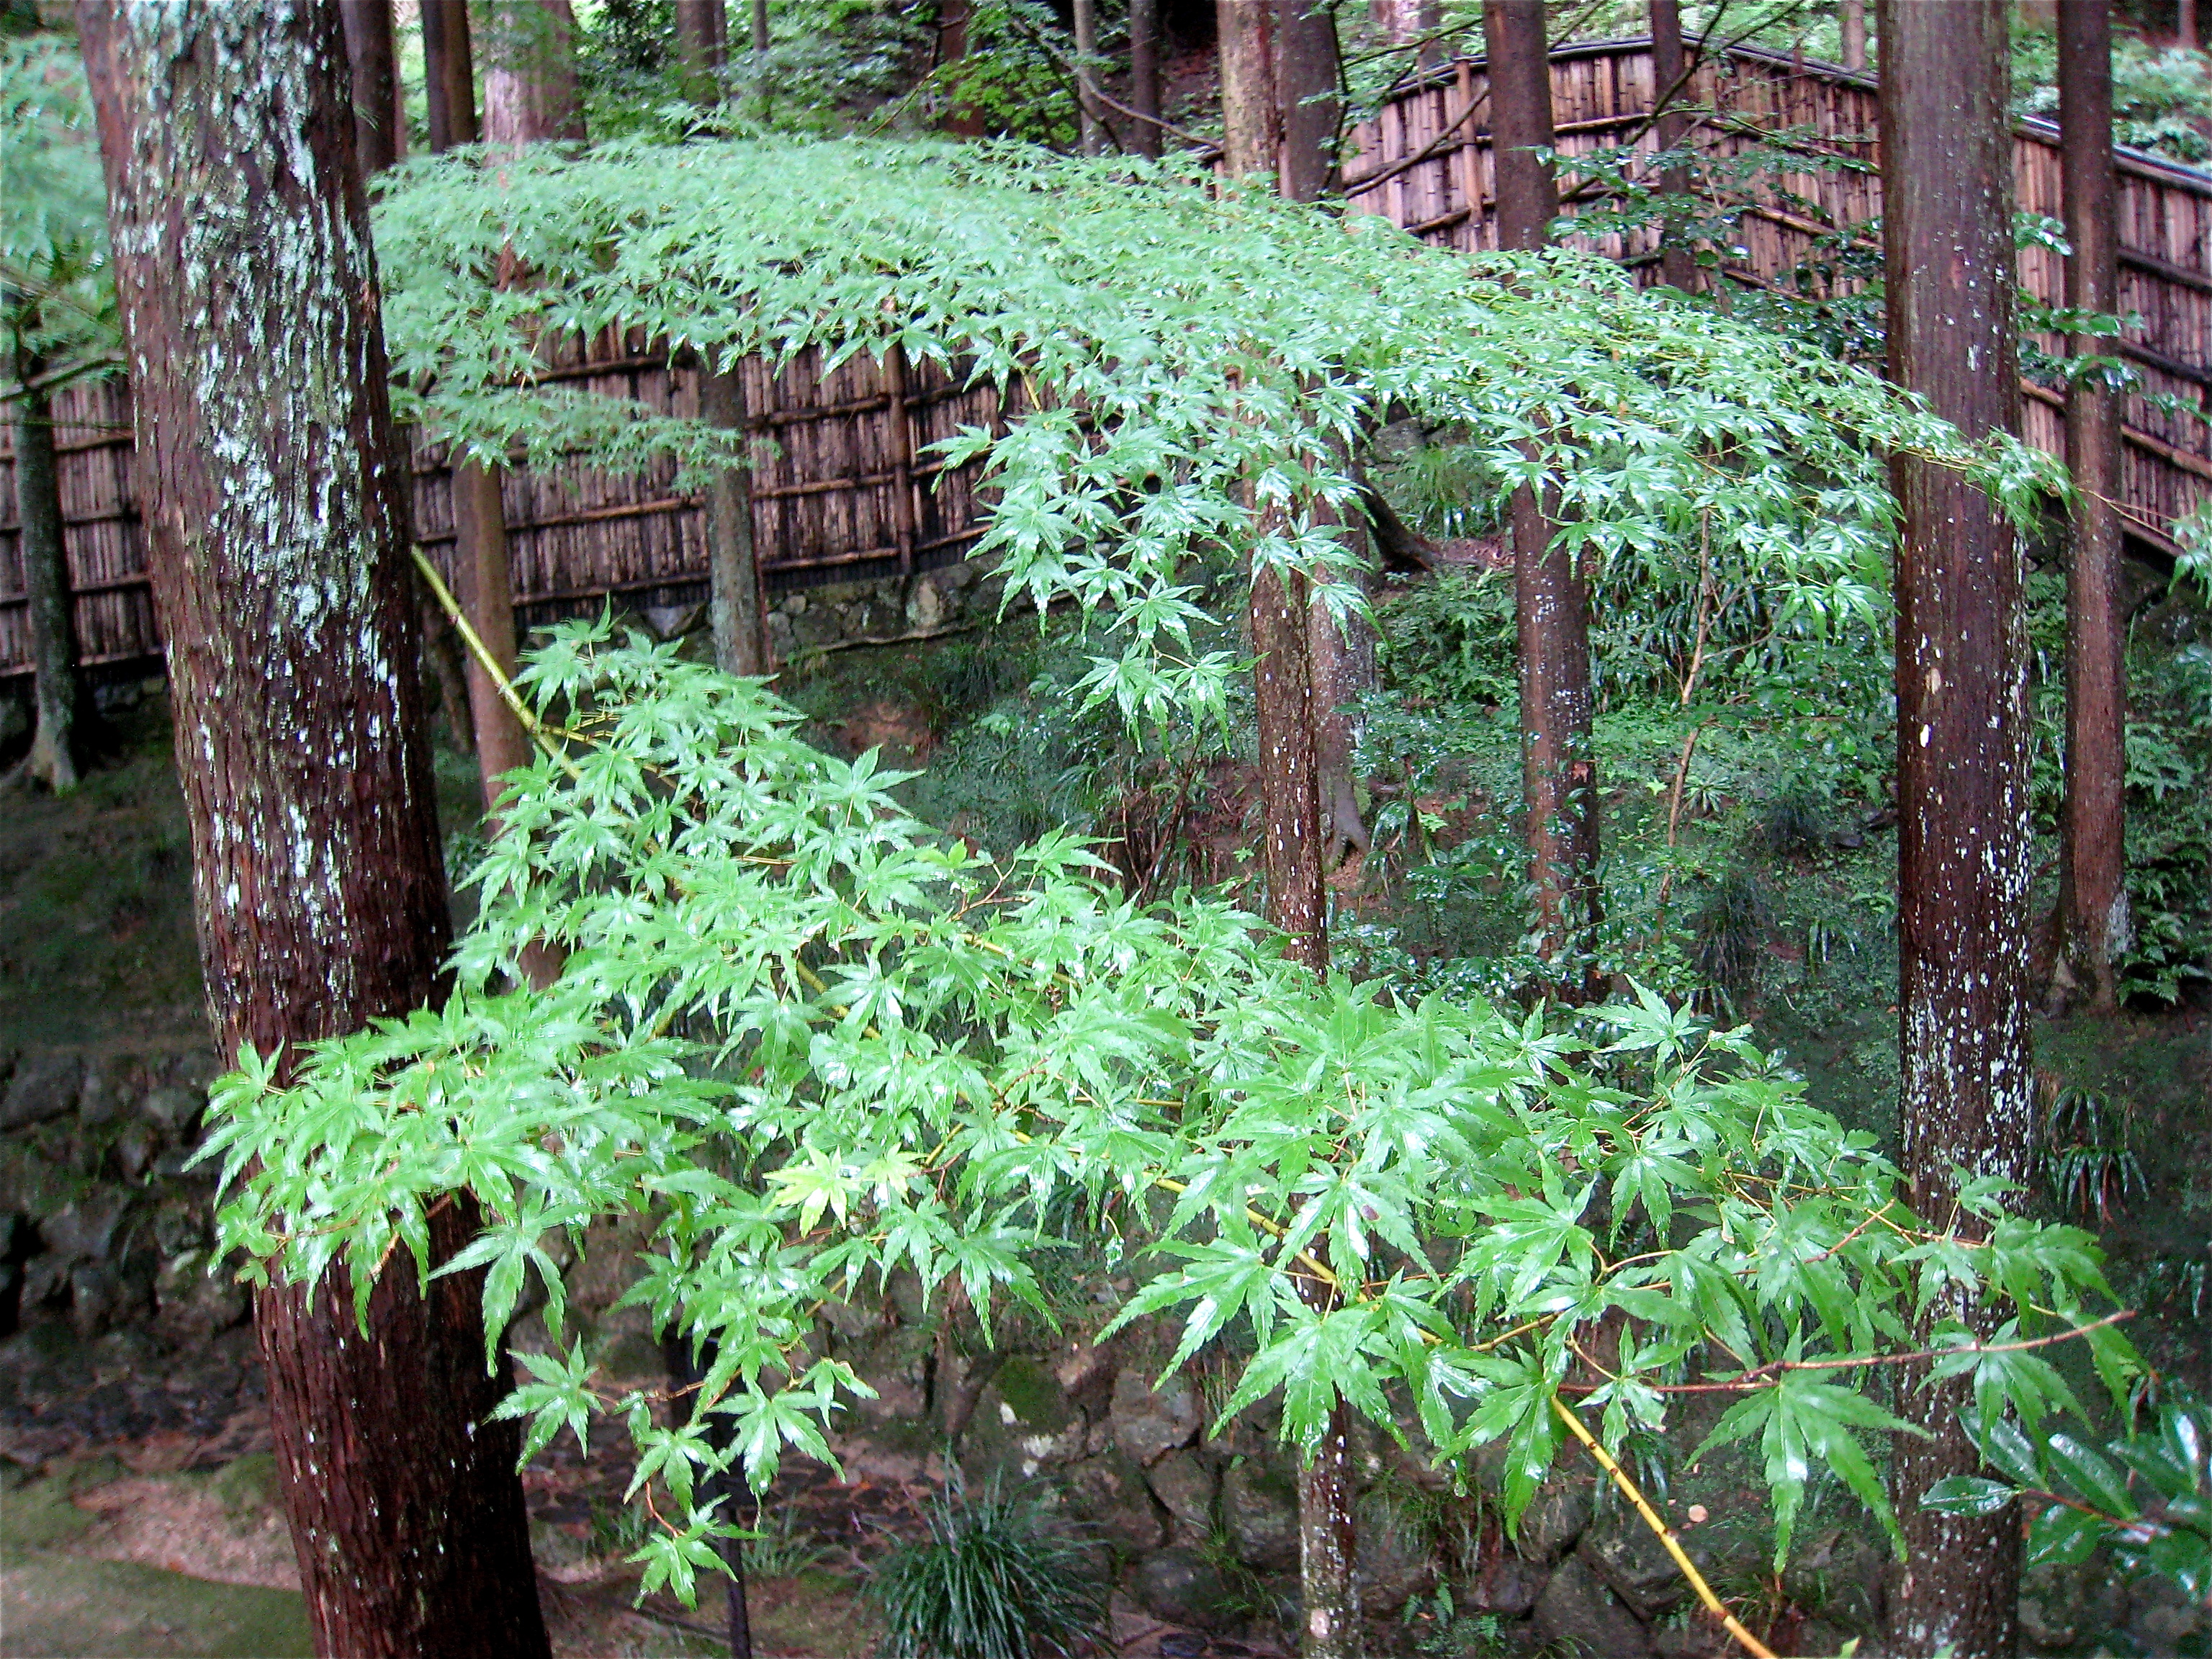
tree, plant, flower, produce, botany, garden, japan, shrub, kyoto, yard, flowering plant, woody plant, land plant, arecales